Penjing

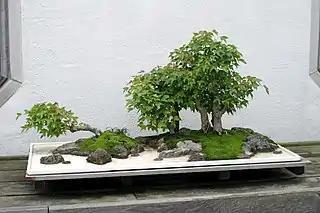
A specimen in the landscape penjing style

One division of the Hangzhou Flower Nursery by 1981 specialized in penjing, including over fifteen hundred once abandoned older specimens being maintained and in the initial stages of being retrained. The art of penjing would again become vastly popular in China, in part due to stability returning to most people's lives and the significantly improved economic conditions; growth would be most pronounced particularly in coastal provinces of Jiangsu, Zhejiang, Fujian, Guangdong as well as Shanghai. There would be increasing numbers of good public and private collections, the latter with anywhere from several hundred to several thousand pieces.